Guyana at the 2008 Summer Olympics

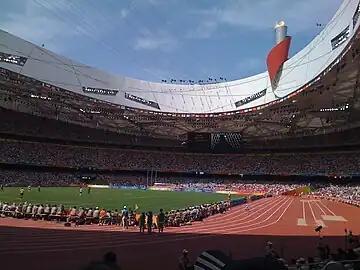
The Beijing National Stadium, where Harris, Burnett, and Pompey competed in their events

Adam Harris, who was 21 at the time of the Beijing Olympics, was the sole male track athlete participating on Guyana's behalf in 2008. Born in the Chicago area, Harris previously participated as an athlete at the University of Michigan. In Beijing, Adam Harris participated in the men's 200 meters dash, marking the first time he ever participated in any Olympic event. Harris participated in the first heat during the 17 August qualification round of his event, and finished the race in sixth place at 21.36 seconds. Harris placed ahead of Jordan's Khalil Al Hanahneh (21.55 seconds) and behind Botswana's Fanuel Kenosi (21.09 seconds). The leaders of Harris' heat included the United States' Shawn Crawford (20.61 seconds) and Poland's Marcin Jedrusinski (20.64 seconds). Out of the 62 finishing athletes, Harris ranked 50th. He did not advance to later rounds.